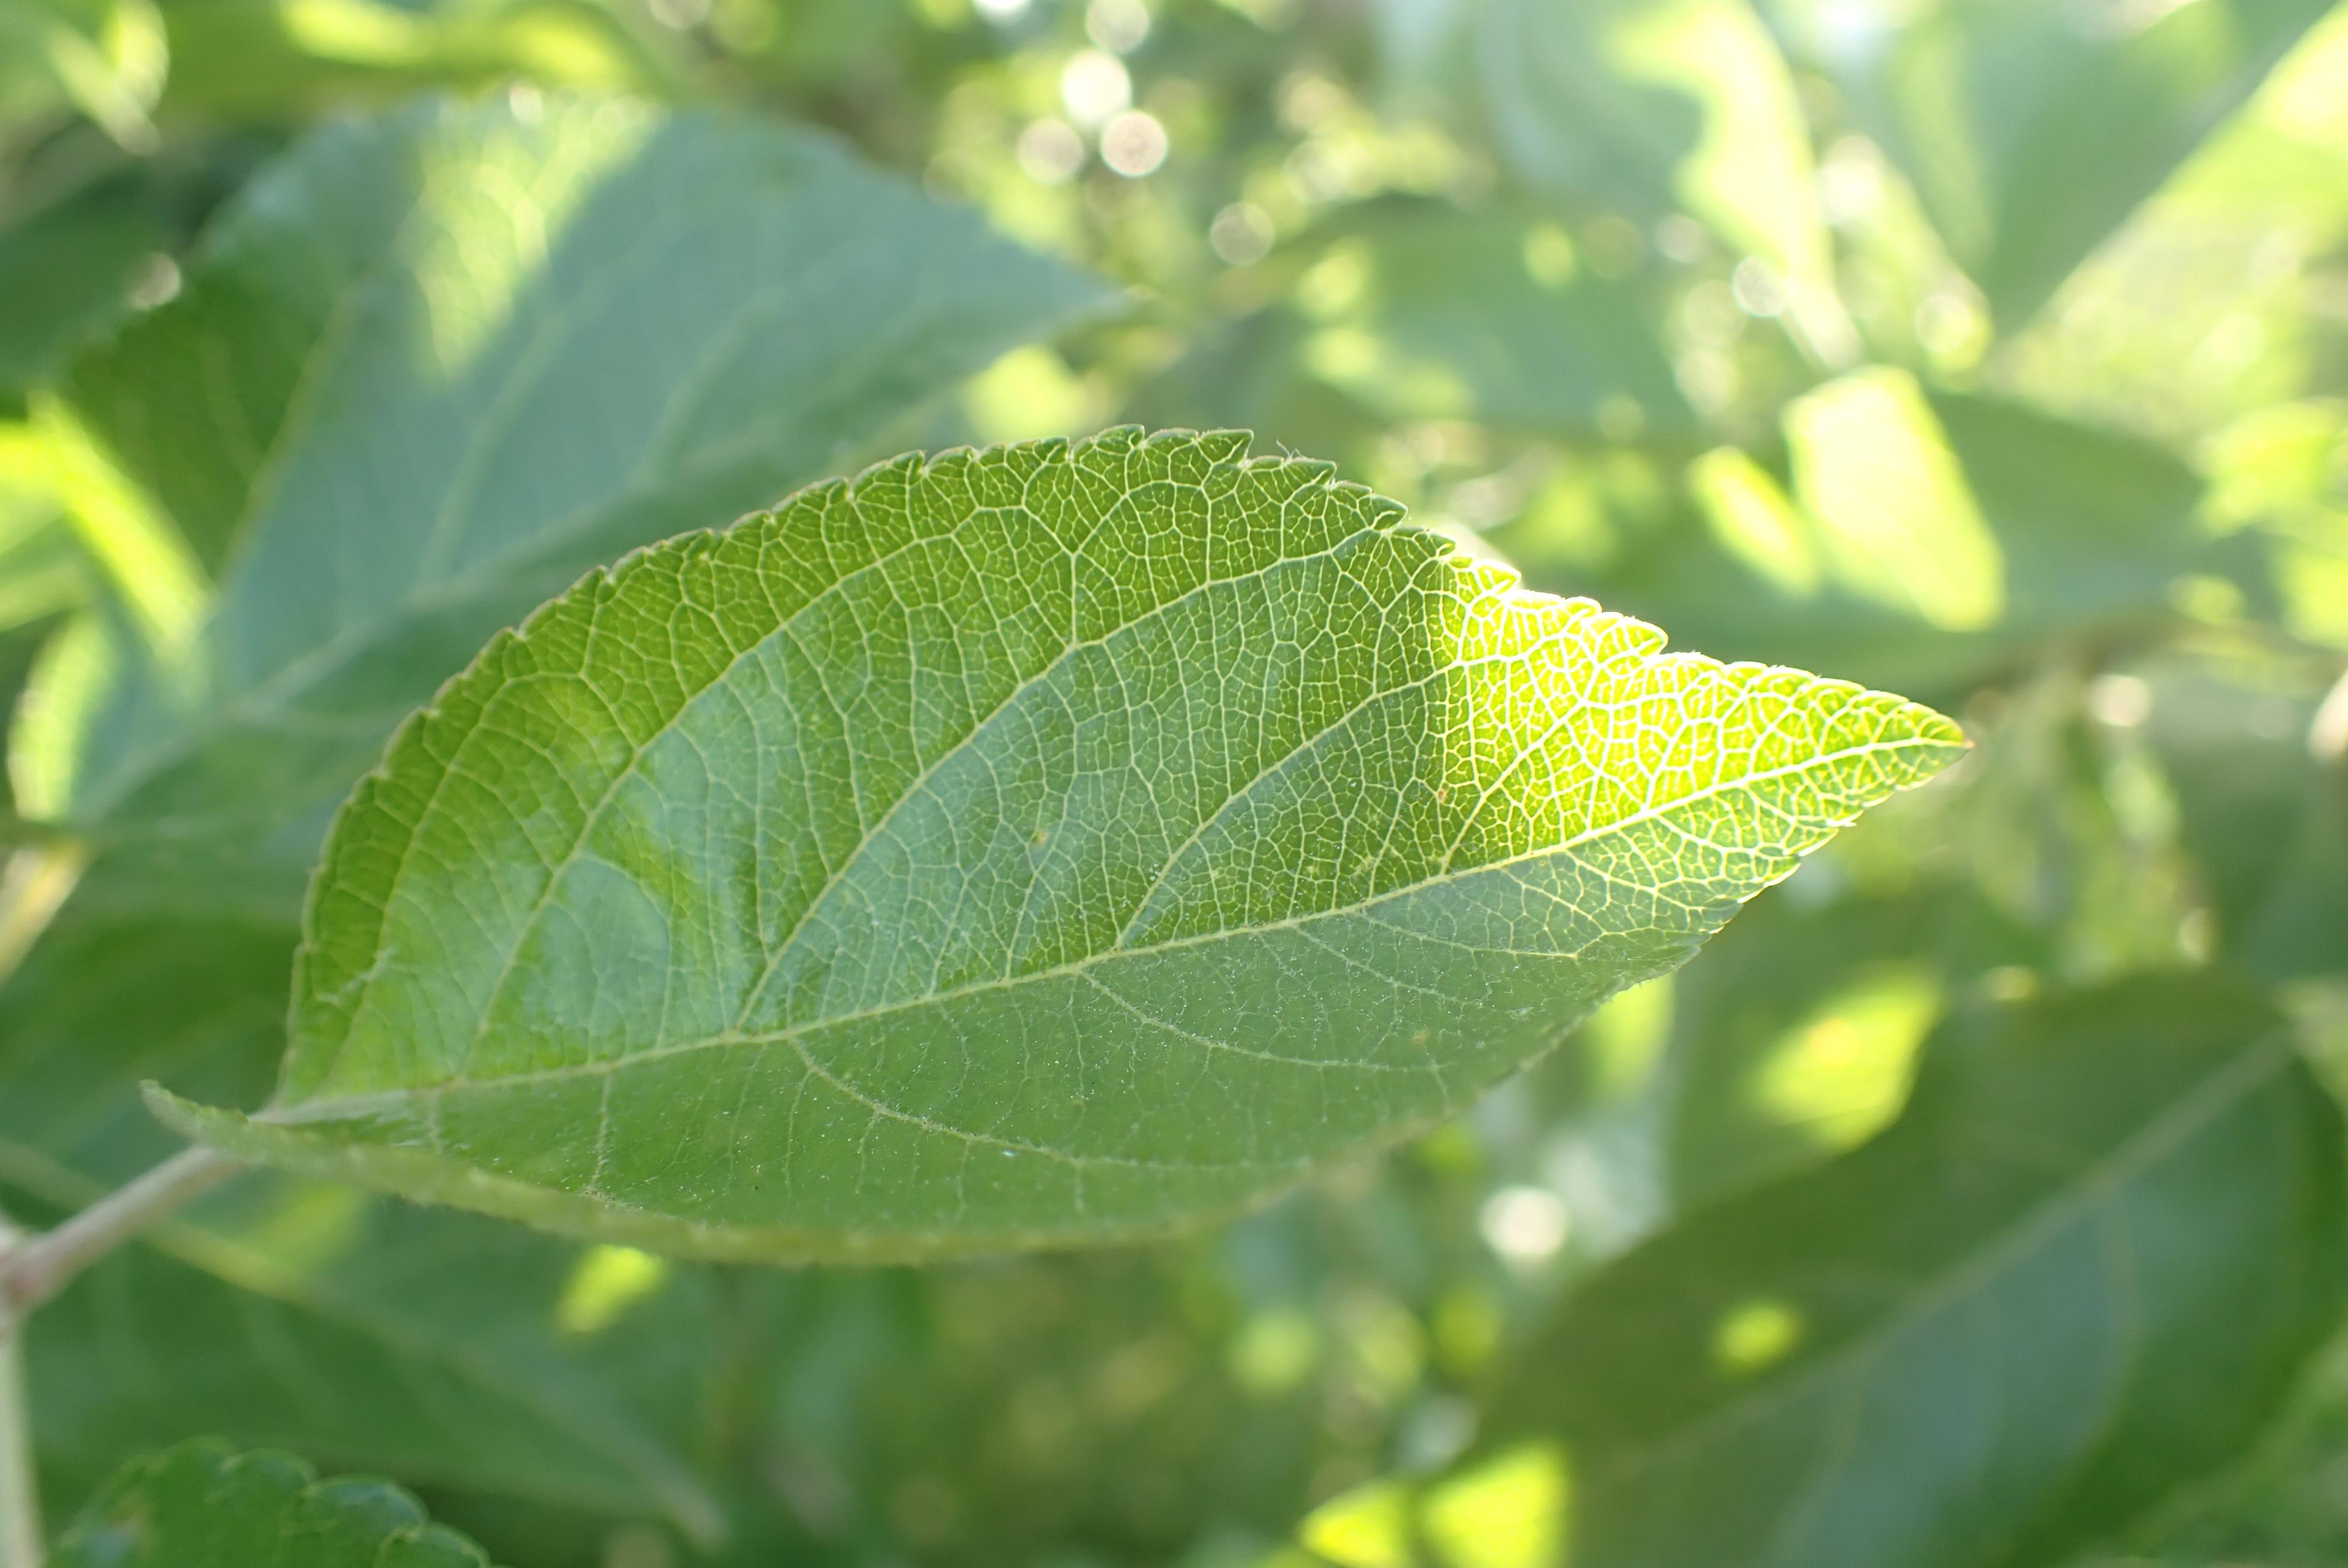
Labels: healthy